Tulu language

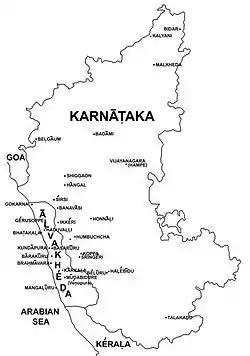
Map Showing the ancient Tulu kingdom of Alva Kheda

According to Malayalam works like the Keralolpathi, the region stretching from the Chandragiri river, now part of the Kasaragod district, Kerala, to Gokarna, now part of Uttara Kannada district of Karnataka, was ruled by the Alupas and was known as Alva Kheda. This kingdom was the homeland of the Tulu-speaking people.